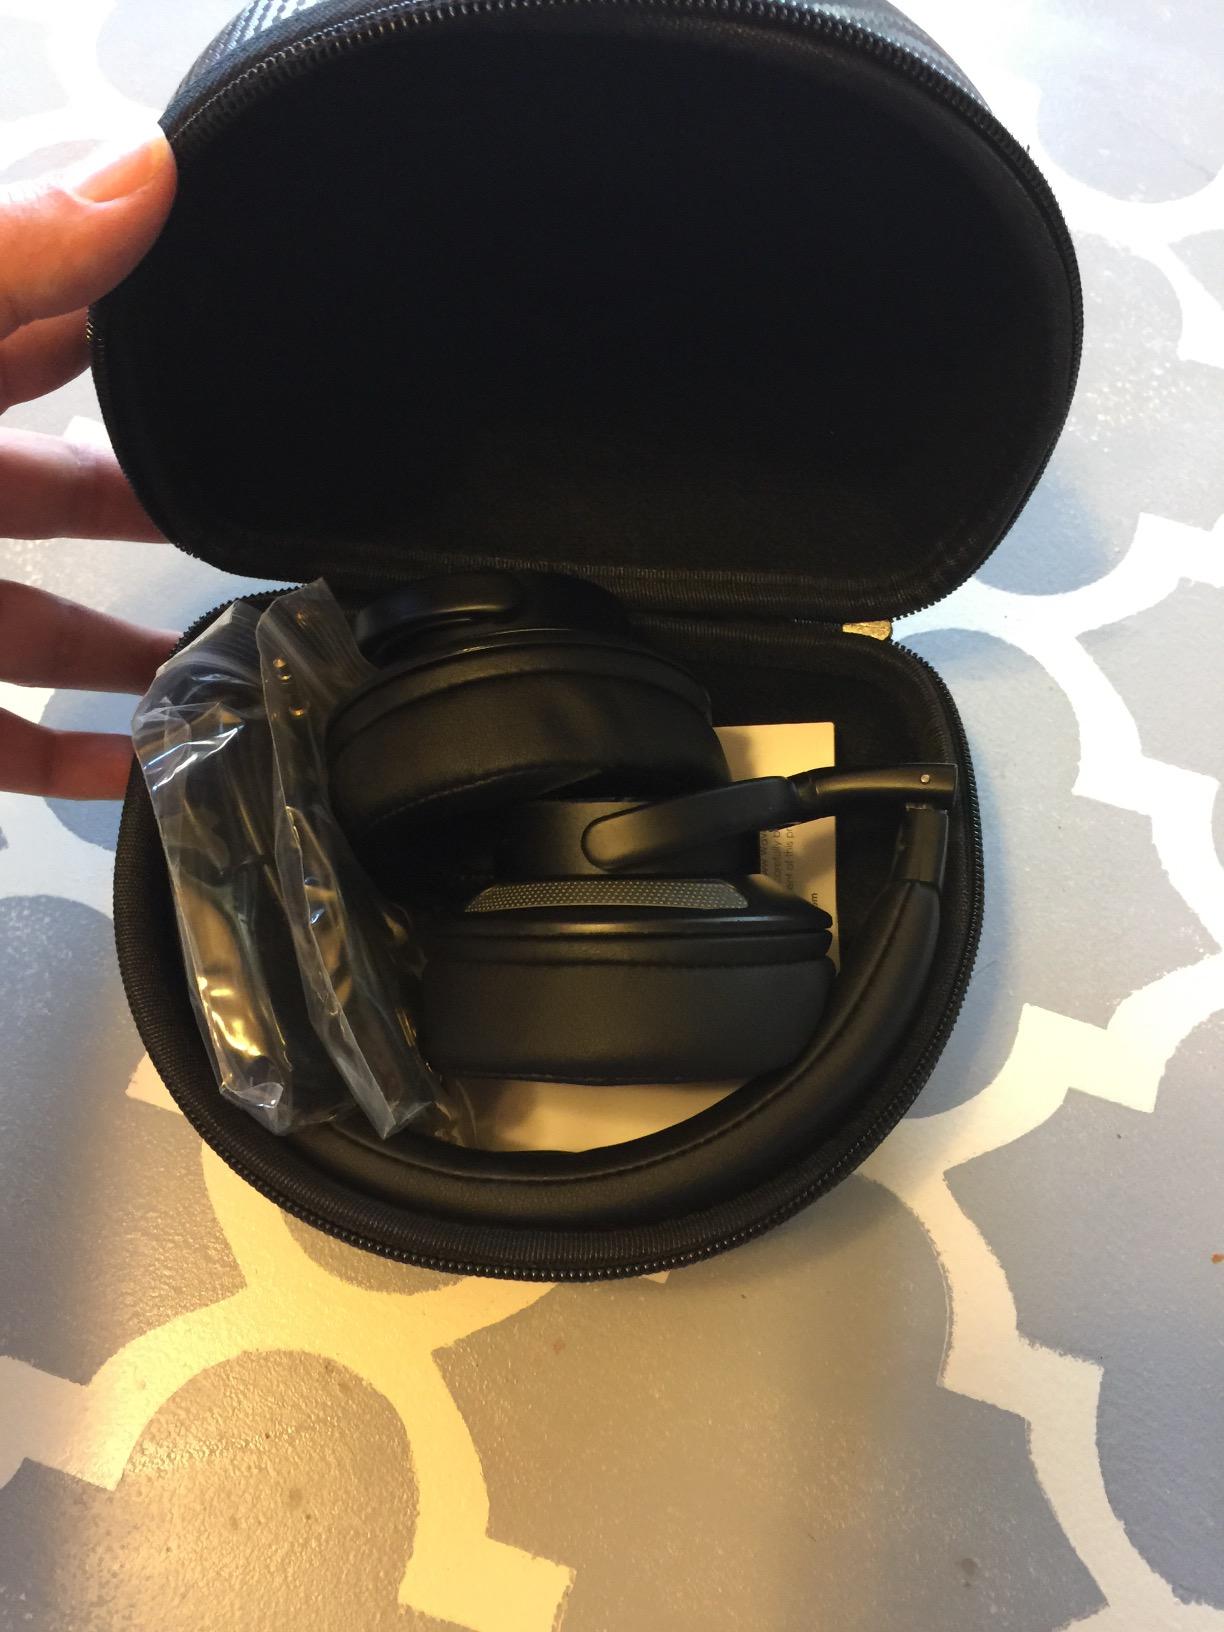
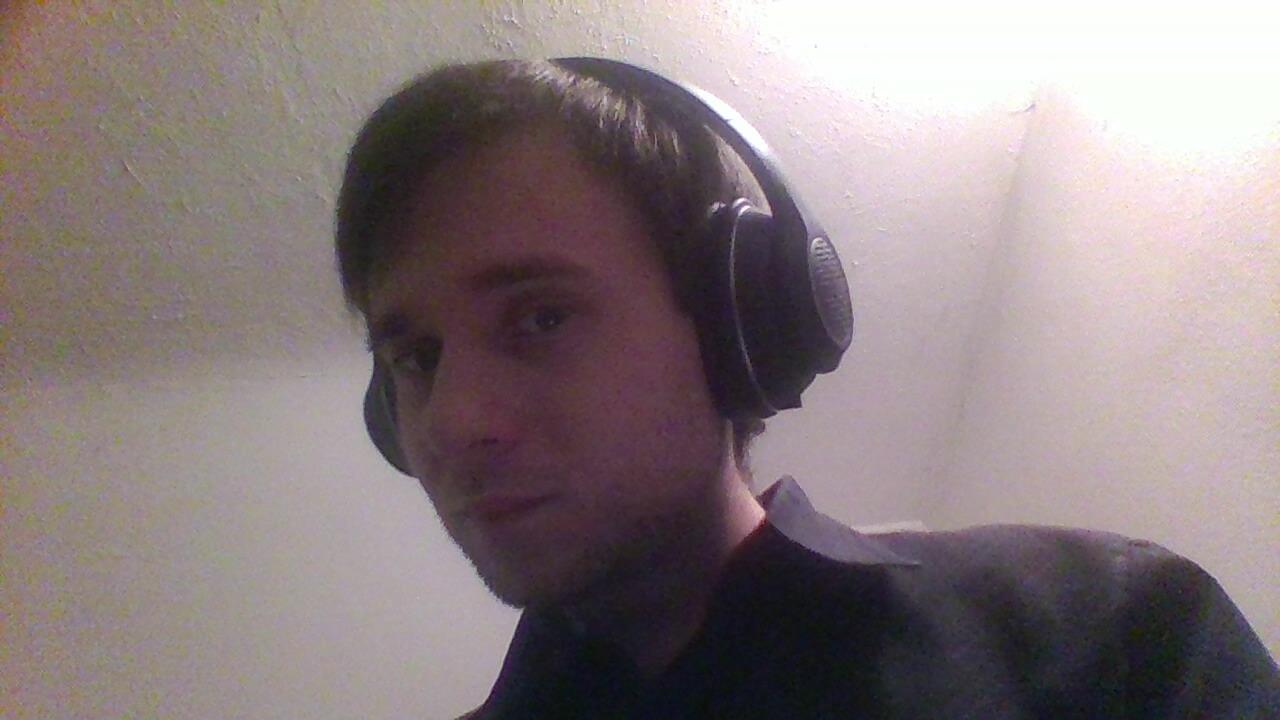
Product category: headphones
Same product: no